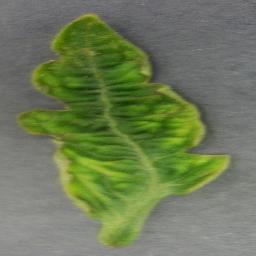
Label: Tomato___Tomato_Yellow_Leaf_Curl_Virus